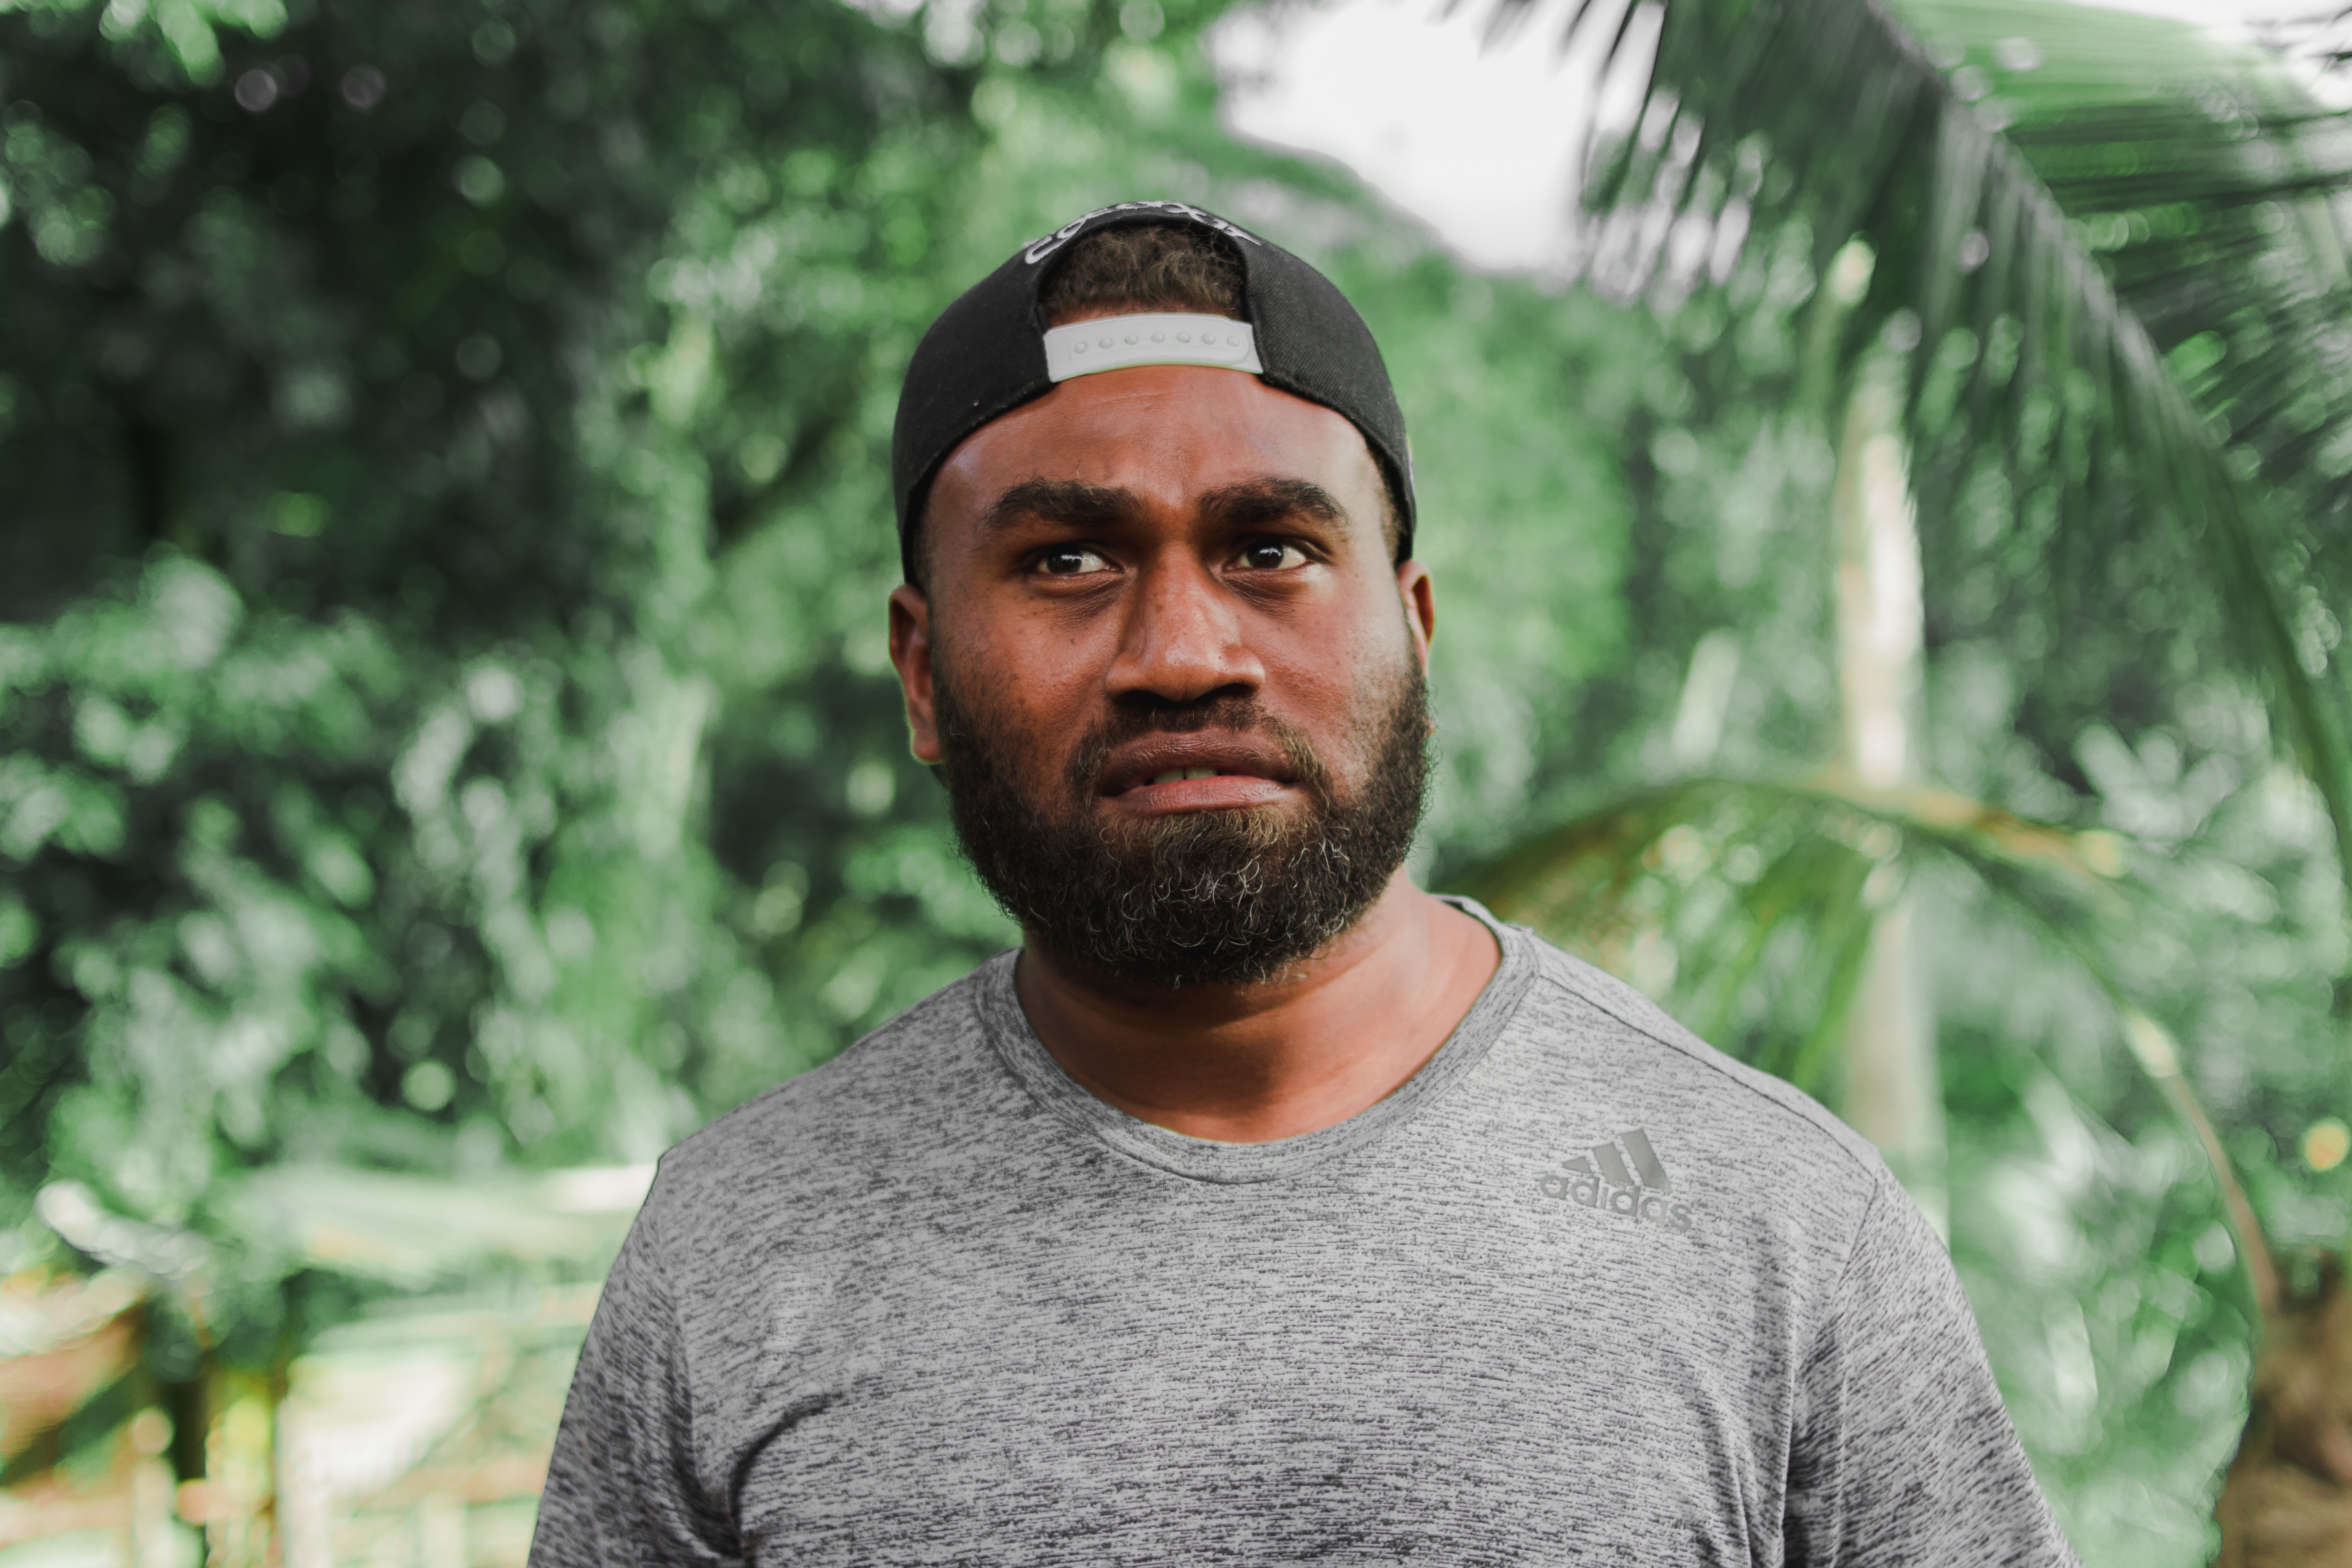
facial hair, forehead, beard, adaptation, moustache